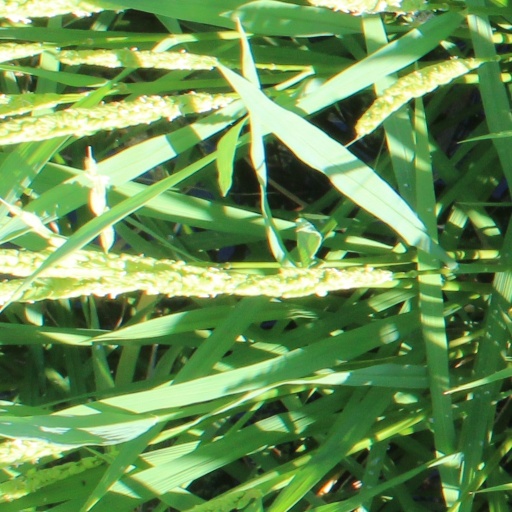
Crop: rice